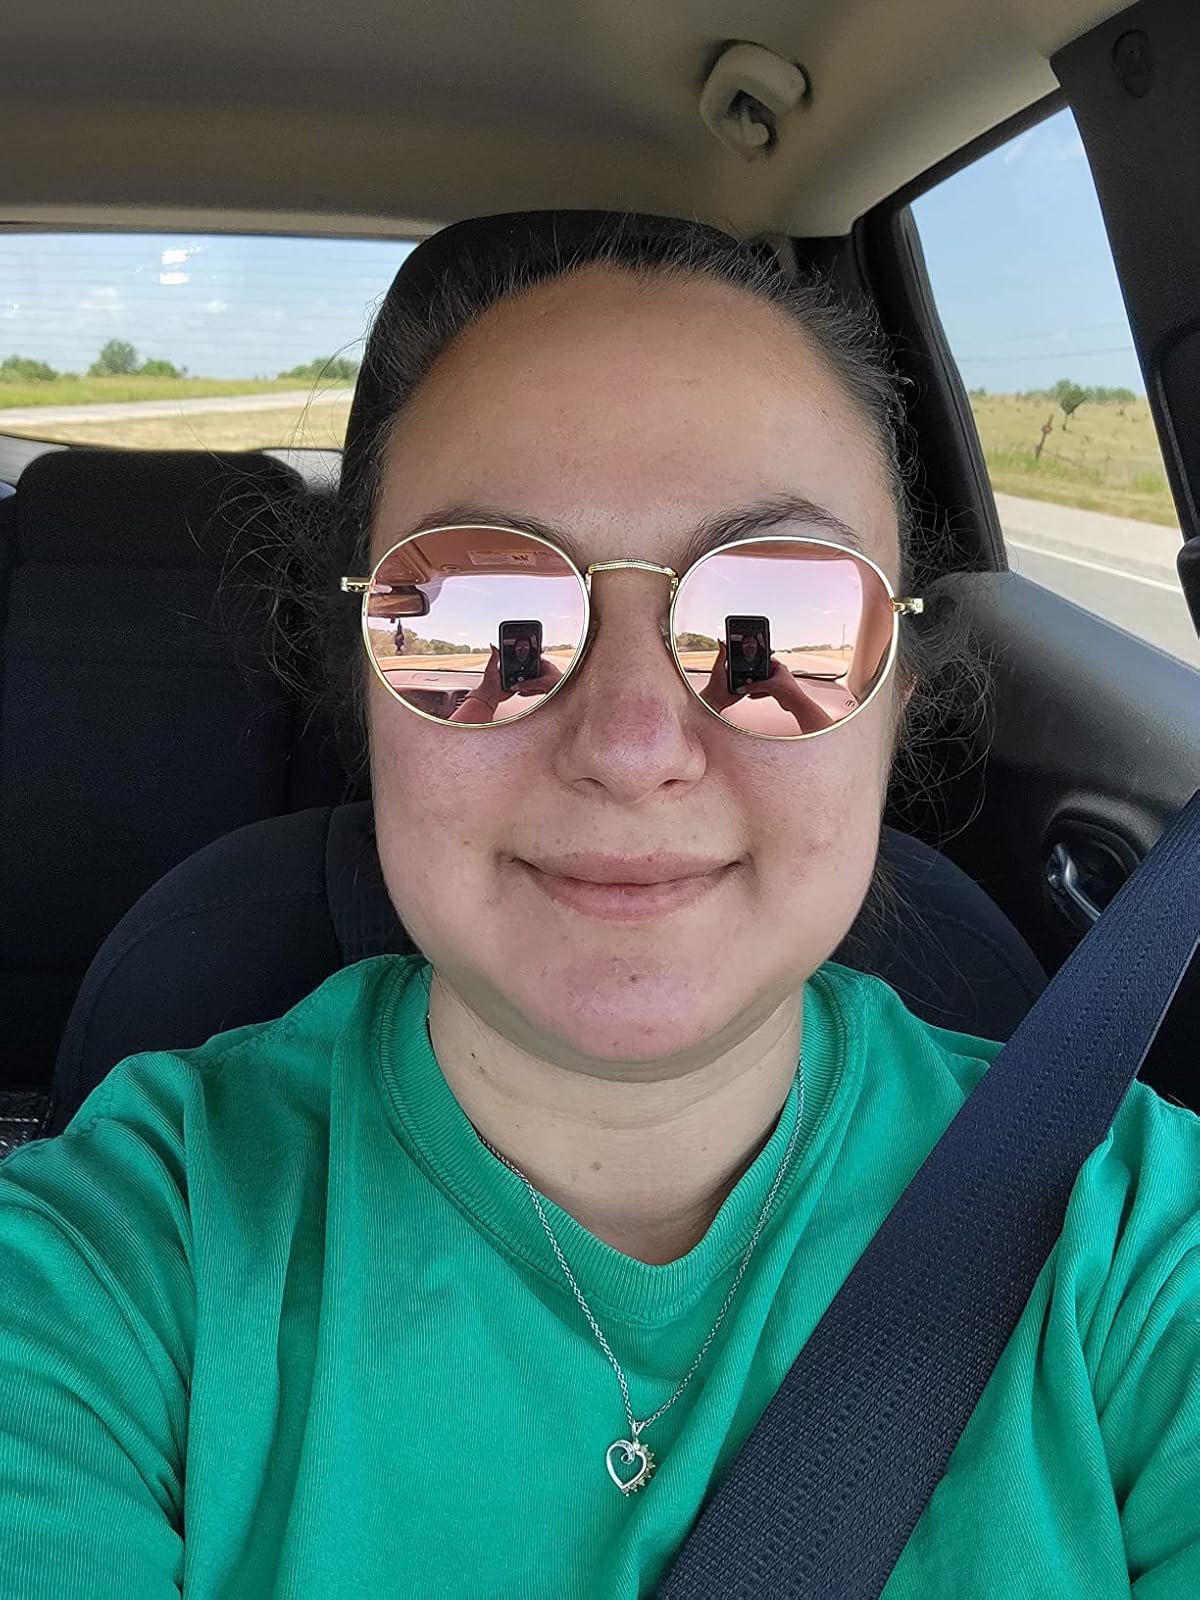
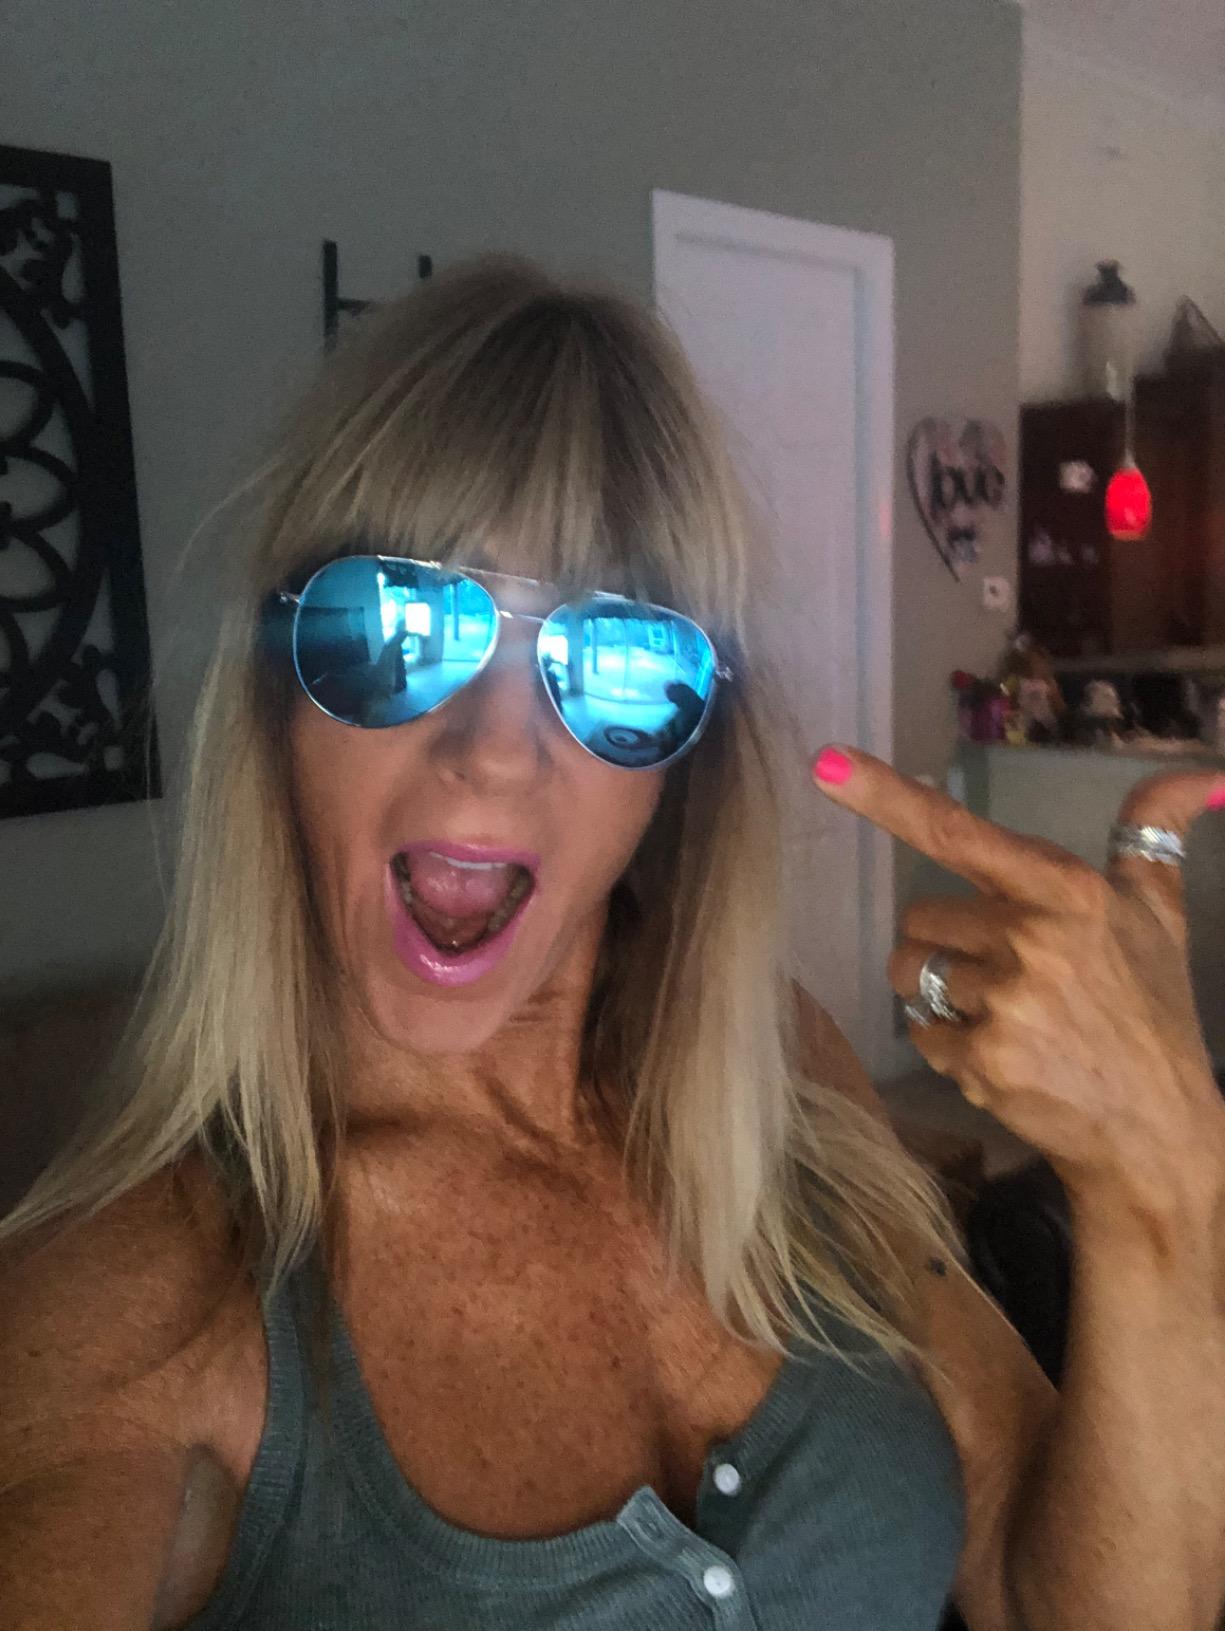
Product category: accessories_sunglasses
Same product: no